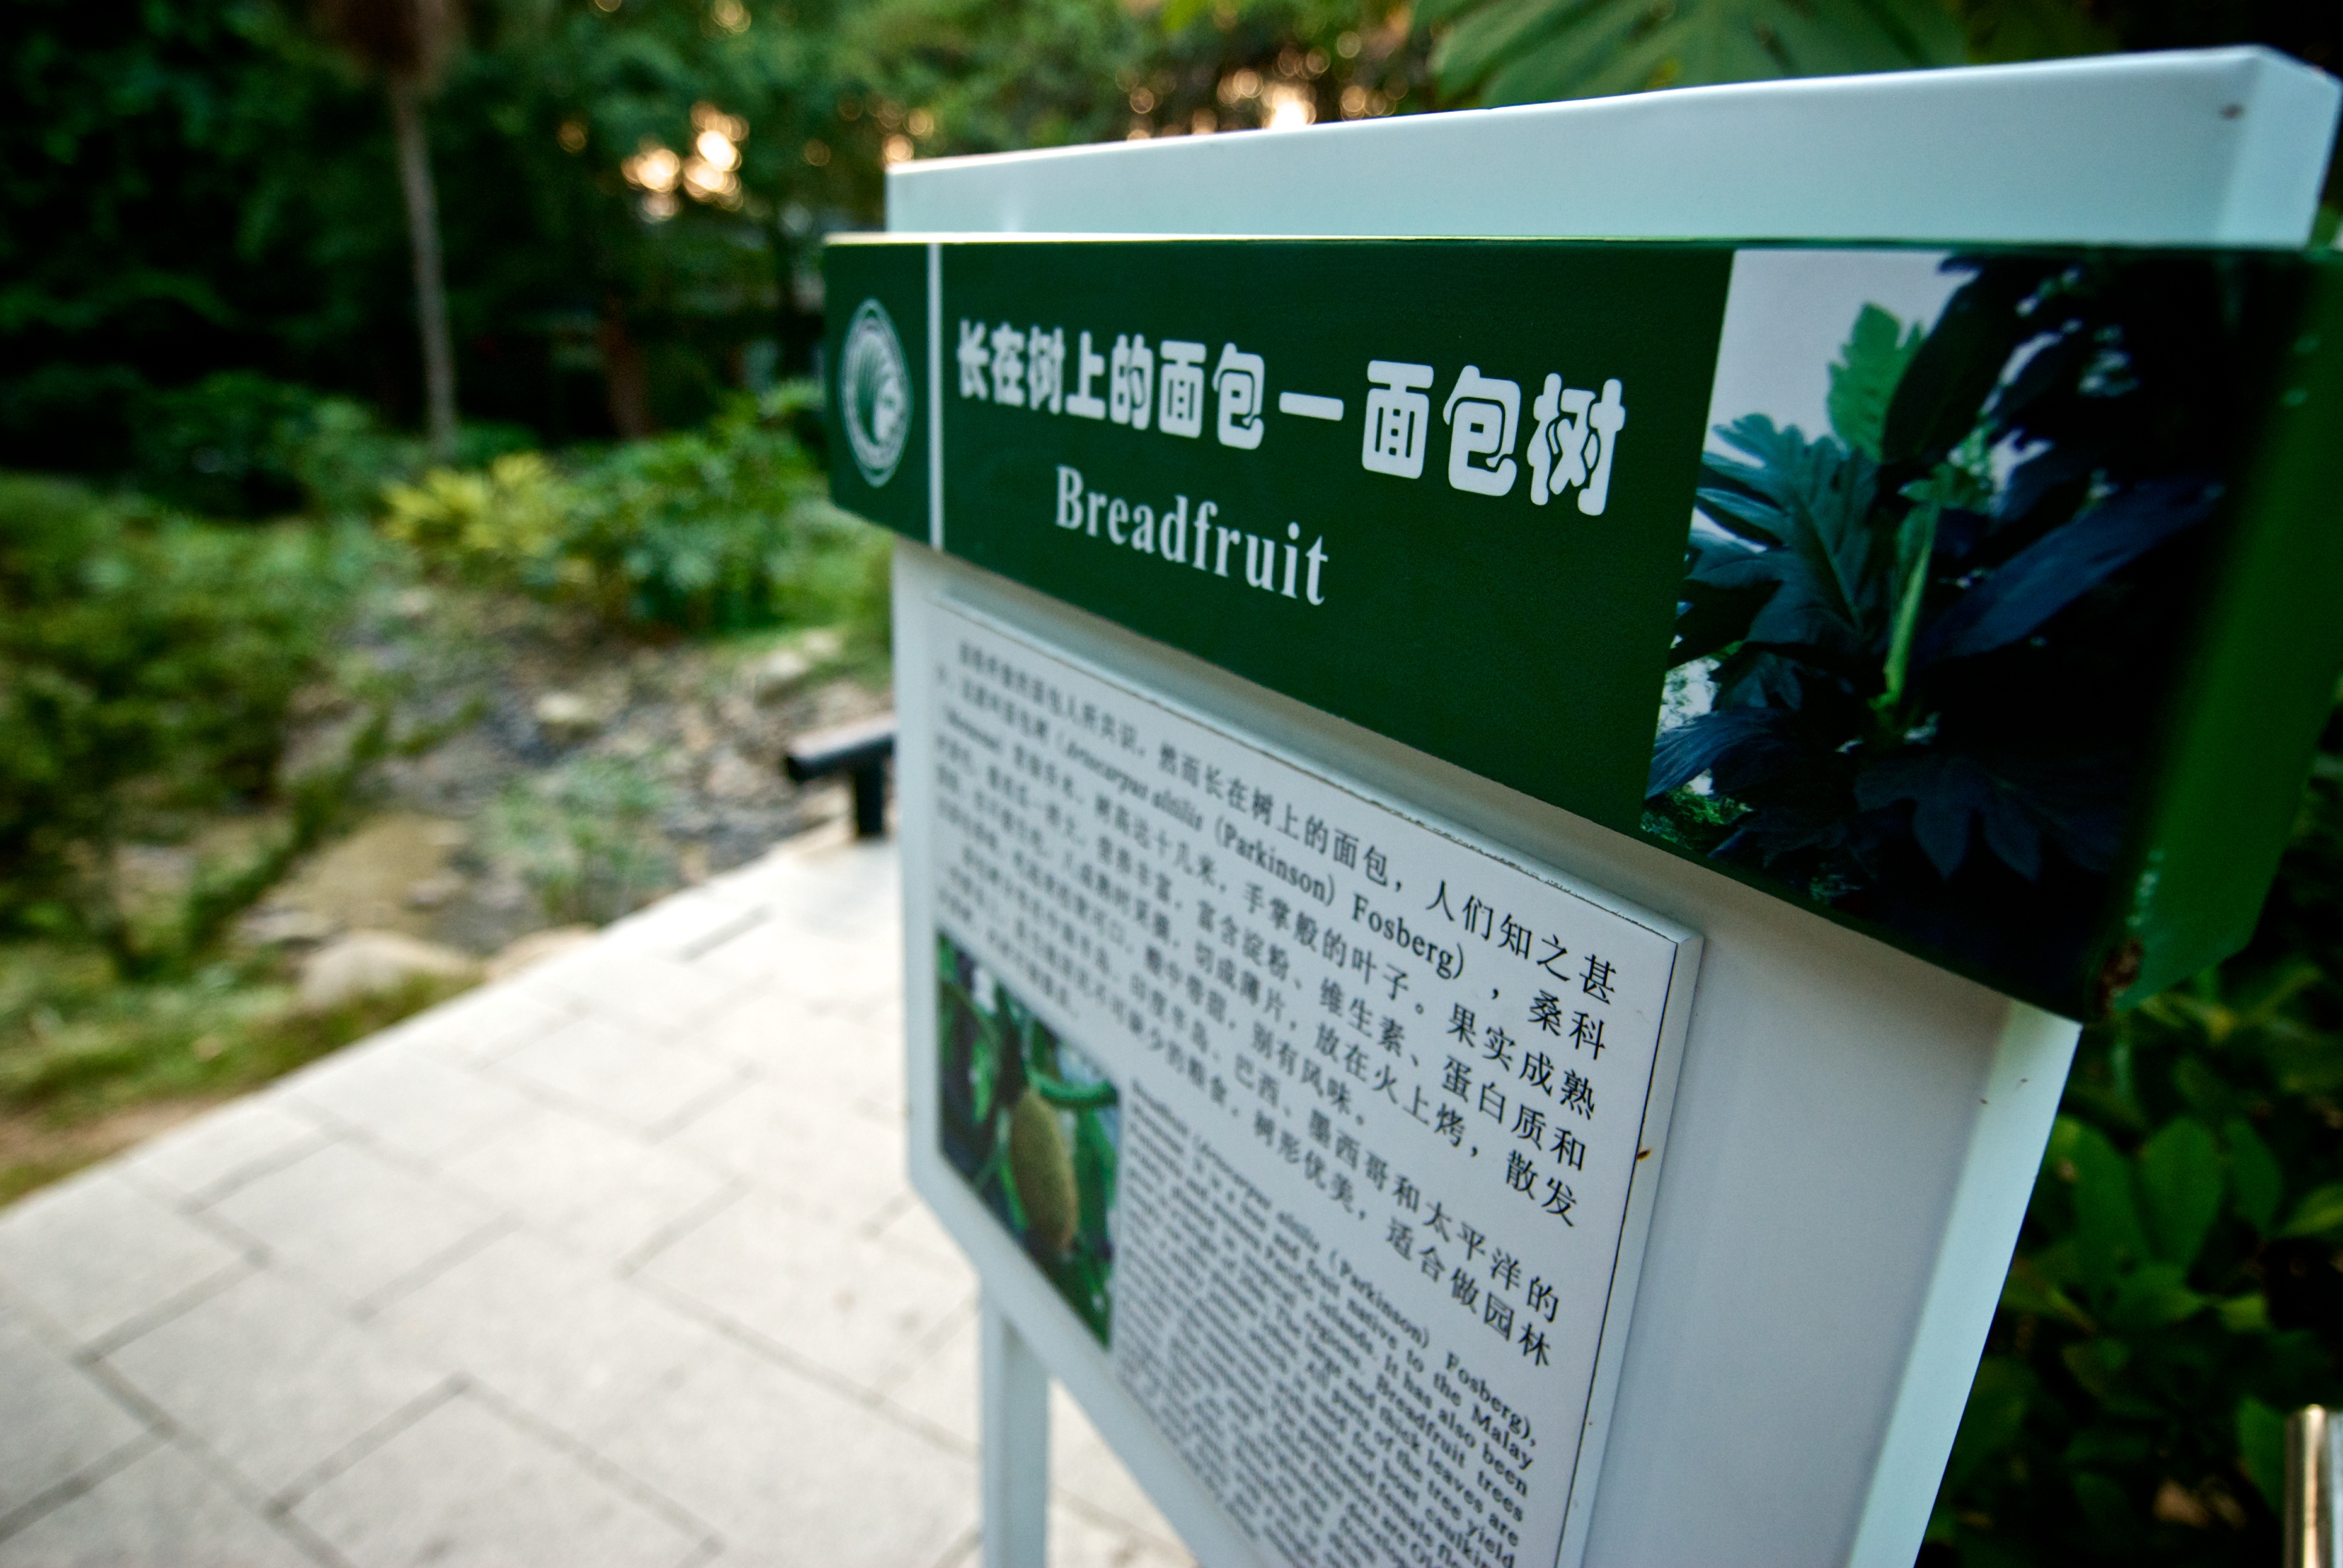
nature, grass, sky, advertising, sign, green, blue, signage, trees, canton, guangzhou, birthday